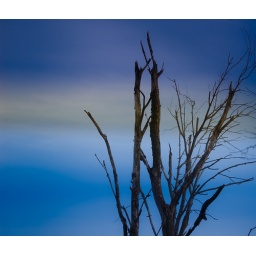
tree against the lansing sky